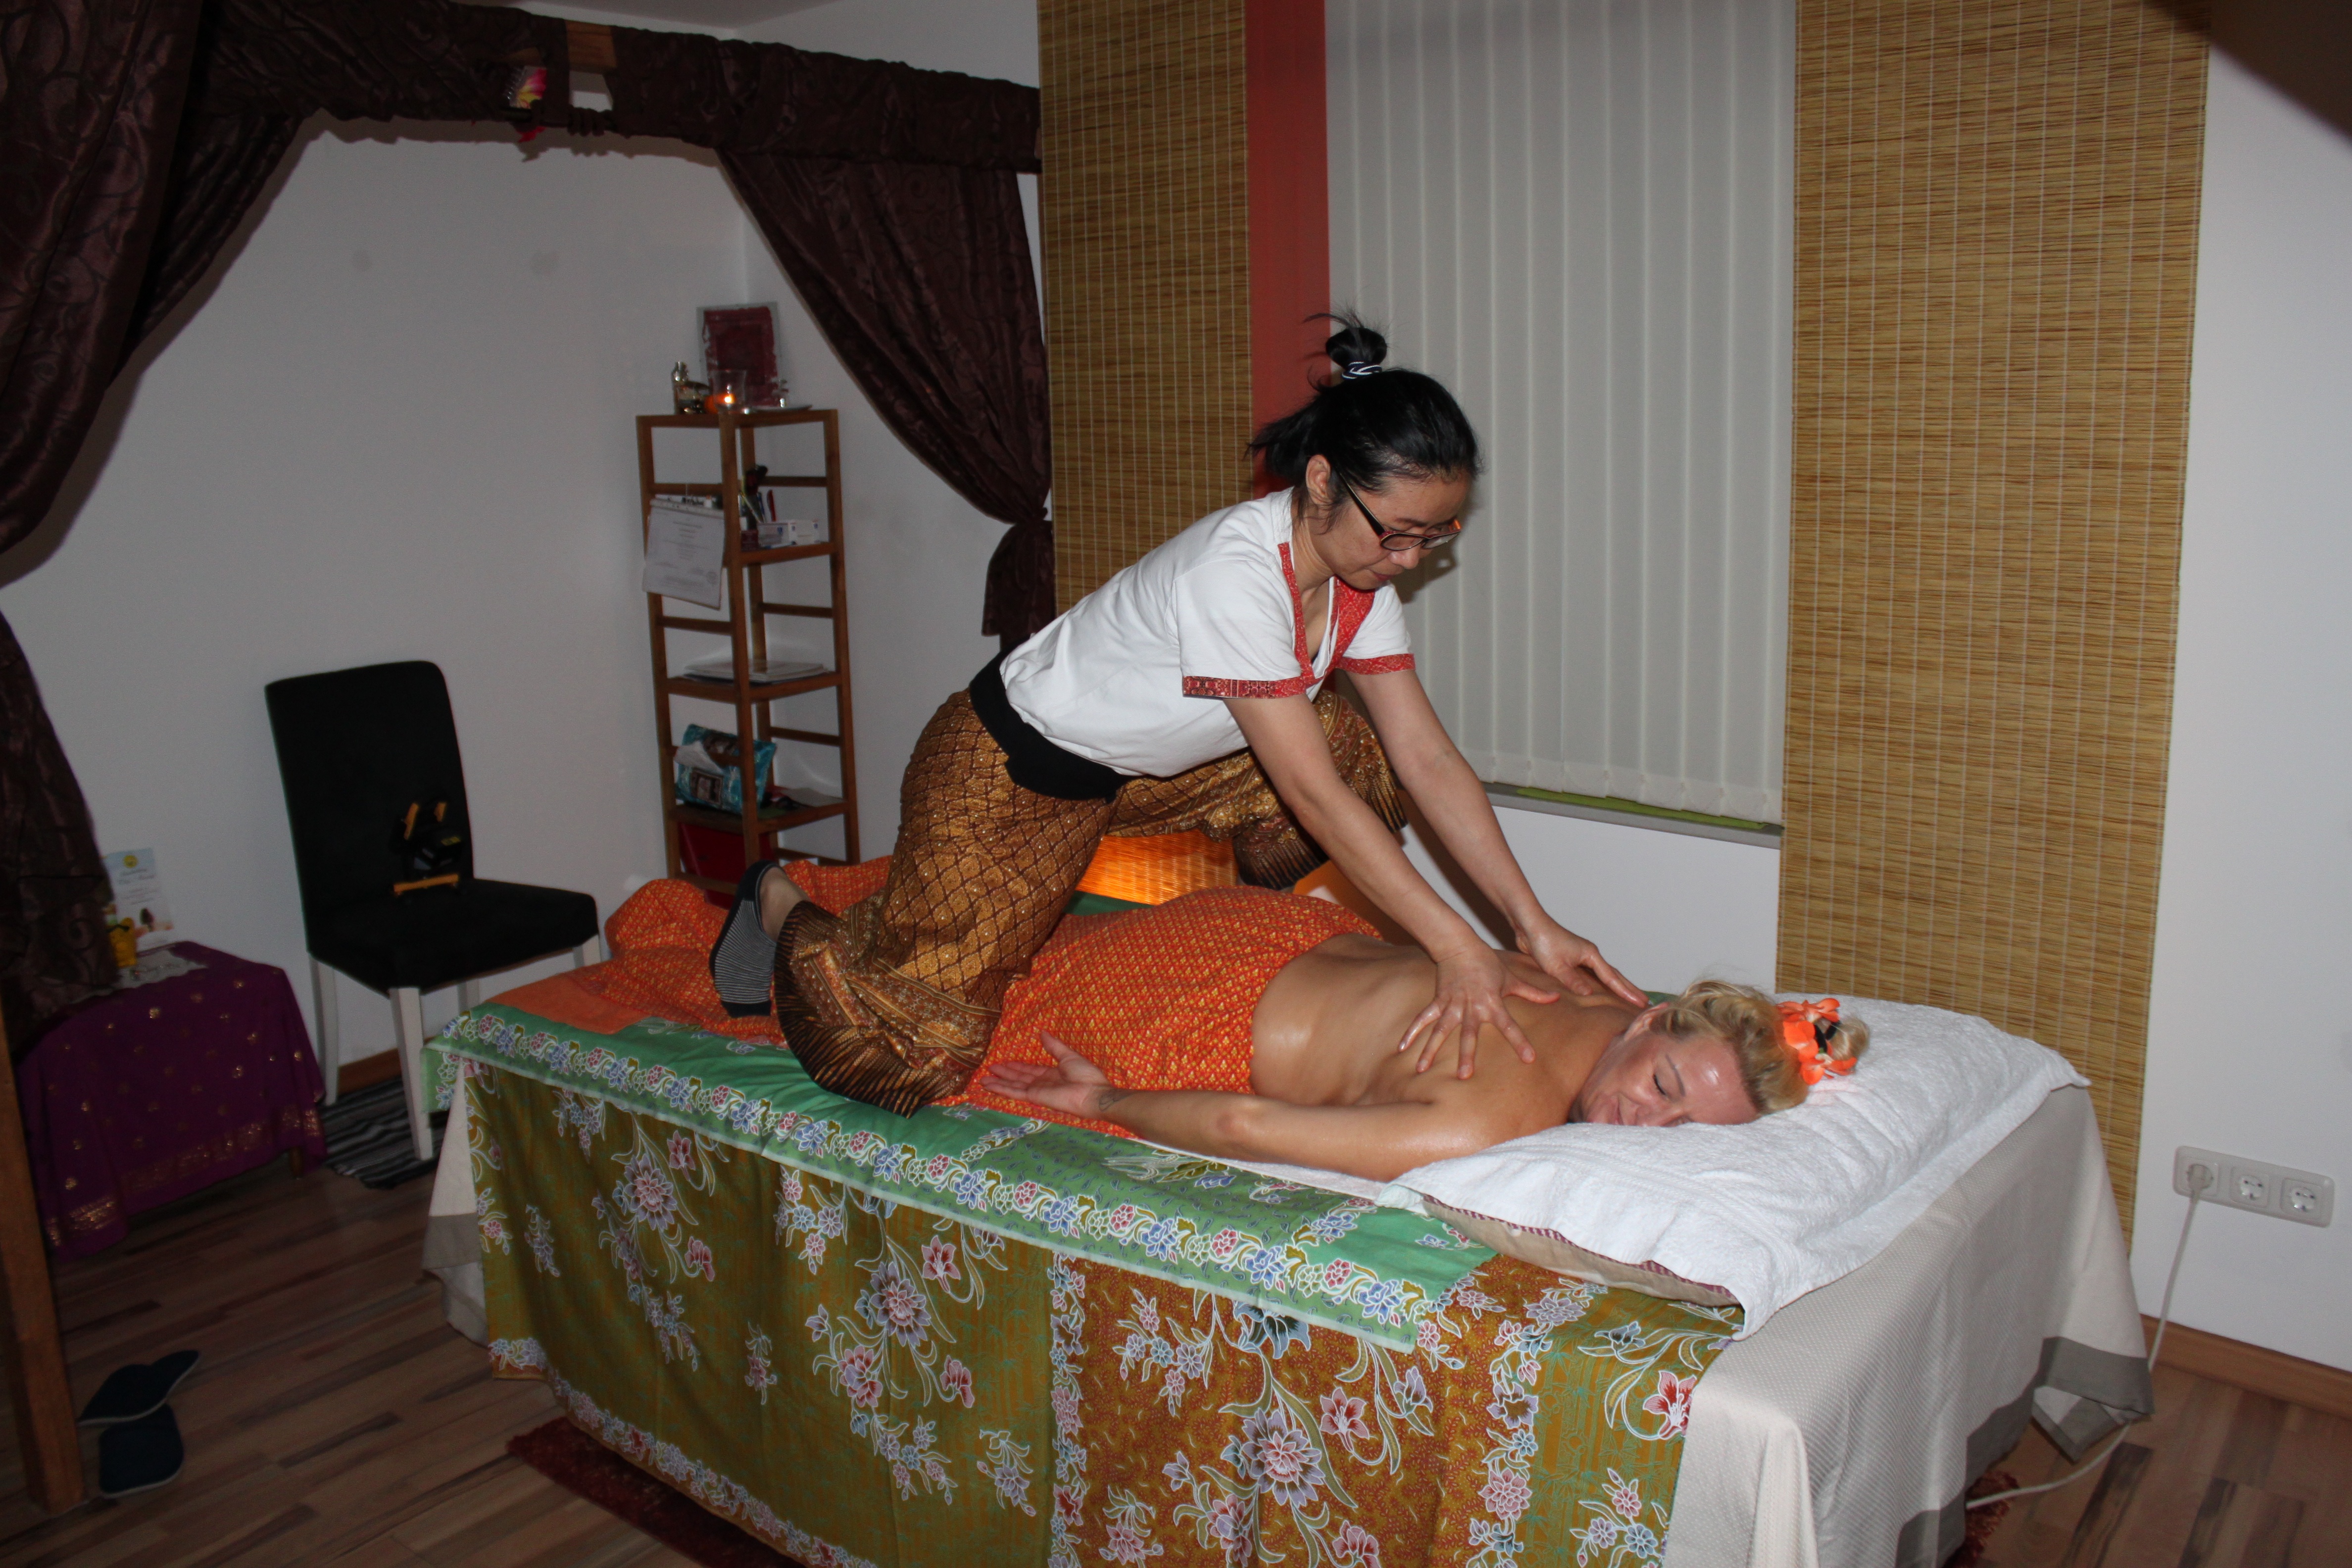
girl, recreation, furniture, room, bedroom, product, bed, massage, wellness, thai massage